Conservatore of Rome

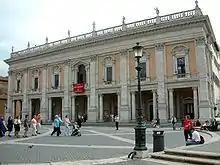
The Palazzo dei Conservatori, named after the conservatori

A Conservatore of Rome was one of three magistrates in medieval Rome, dividing power on the model of the ancient Roman consuls. Together with the Prior of the Caporioni, these three men formed the Roman Magistracy ("il Magistrato Romano"), the executive power in the city of Rome between the 13th century and the end of the papacy's temporal power in 1870.